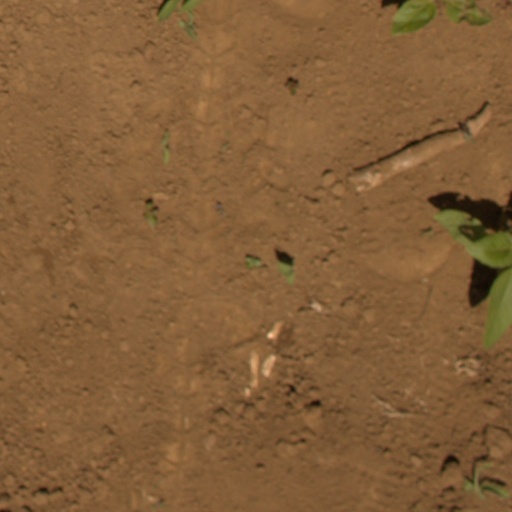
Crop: Jerusalem artichoke